Psi (comics)

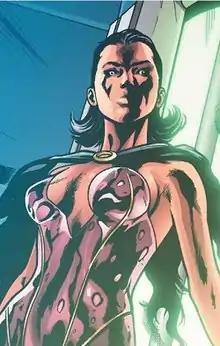
Interior artwork from "Forever Evil: A.R.G.U.S." #4 (March 2014, DC Comics), art by Neil Edwards.

Psi (Gayle Marsh) is a supervillain appearing in media published by DC Comics, primarily as an enemy of Supergirl. She was created by Paul Kupperberg and Carmine Infantino, and first appeared in "The Daring New Adventures of Supergirl" #1 (November 1982).